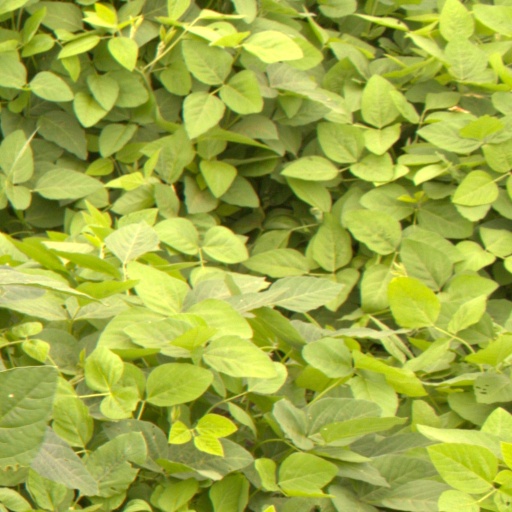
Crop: soybean